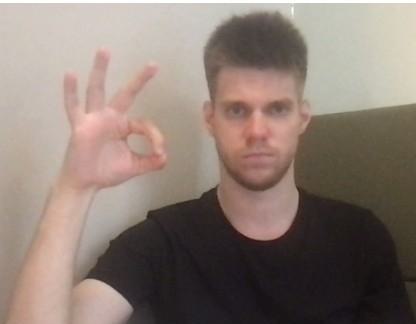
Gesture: ok